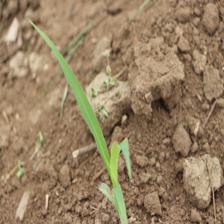
Label: Sorghum